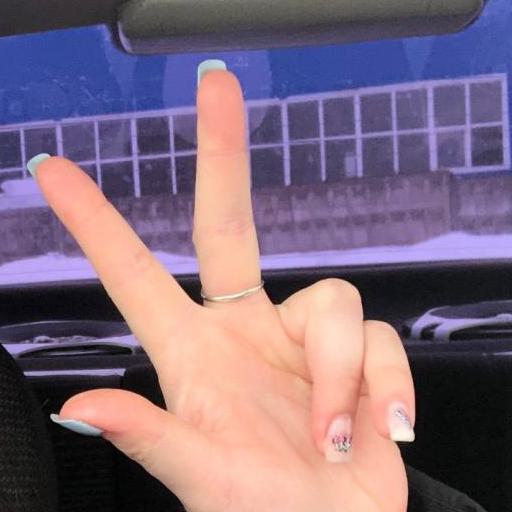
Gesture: three2